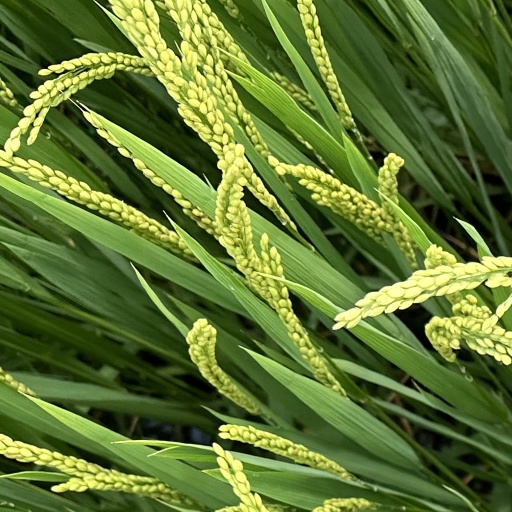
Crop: rice